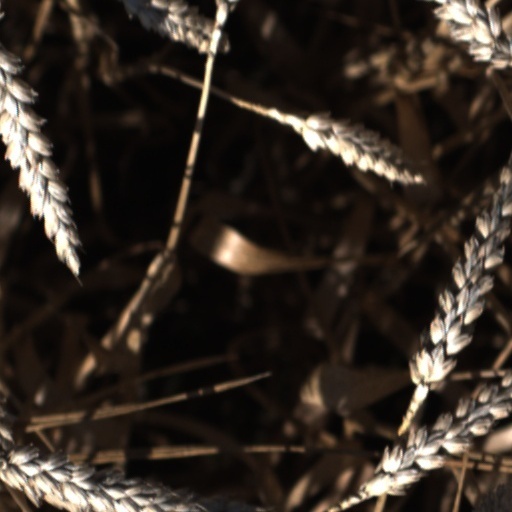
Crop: wheat